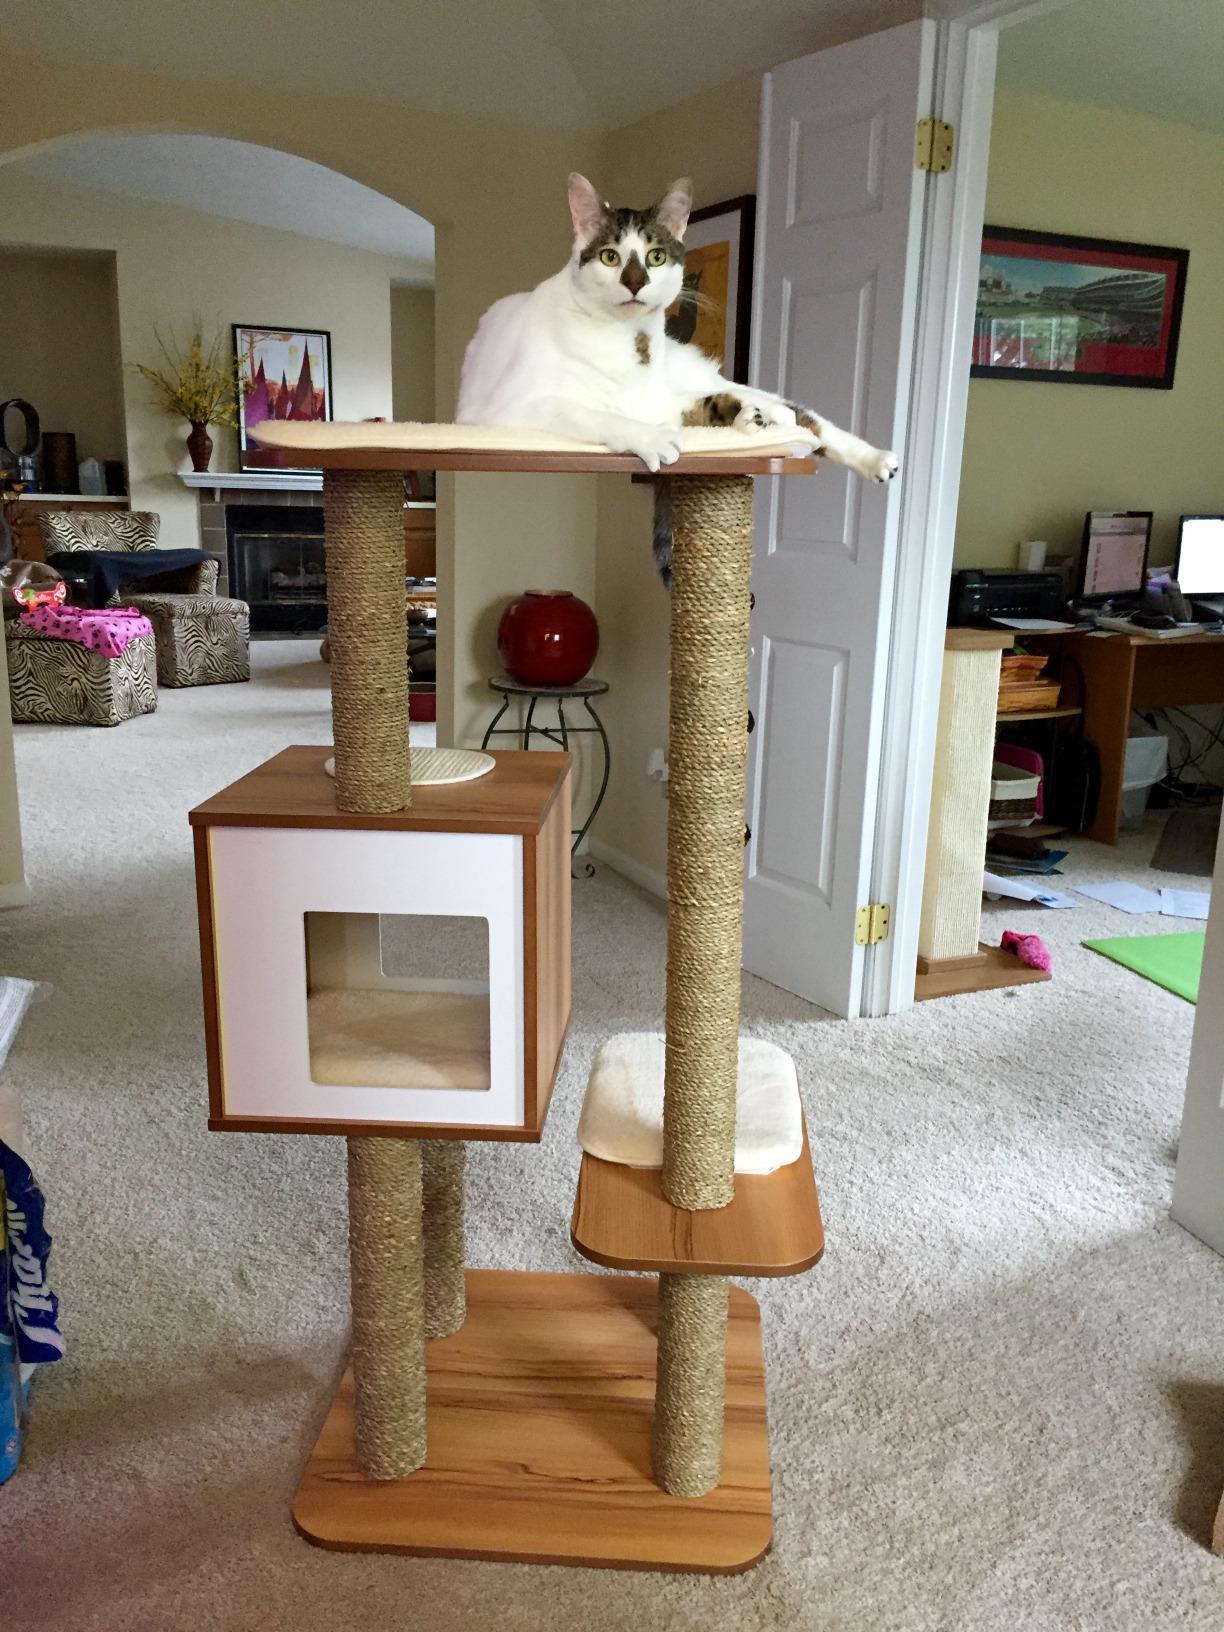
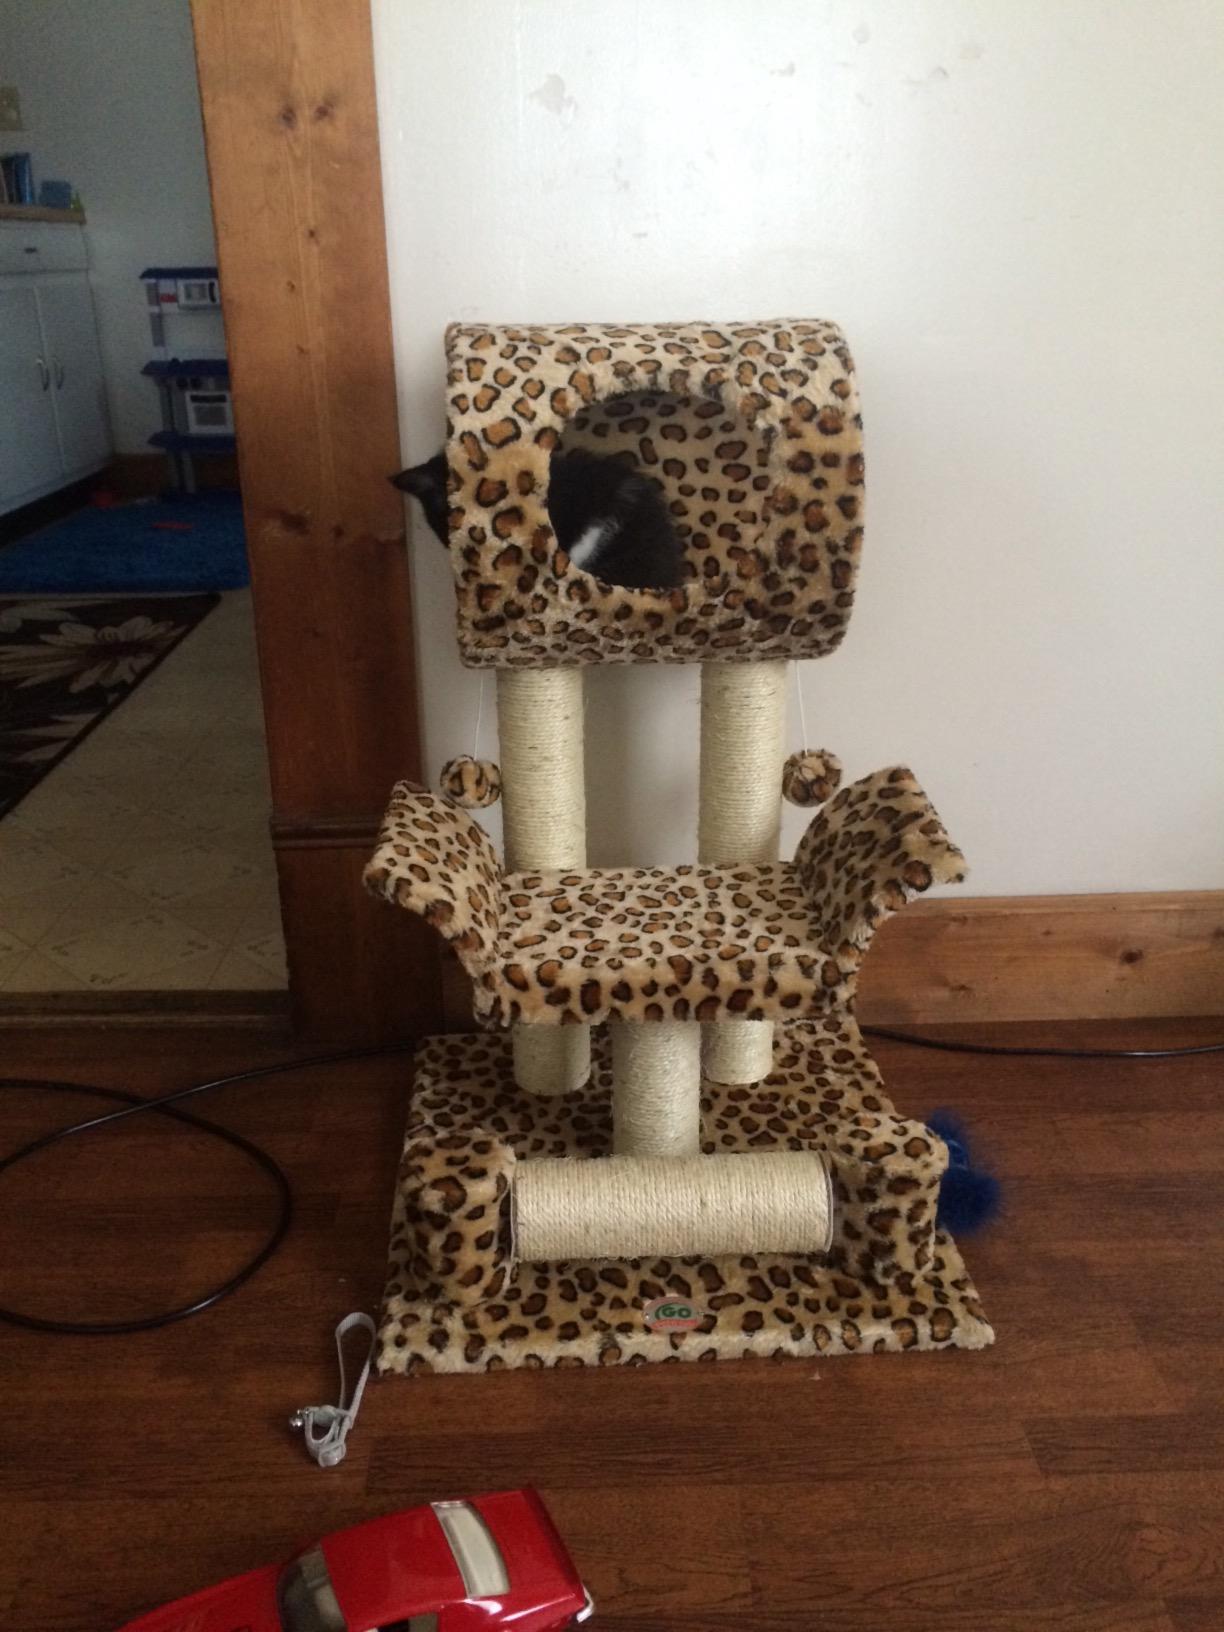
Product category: items_cat tree
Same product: no